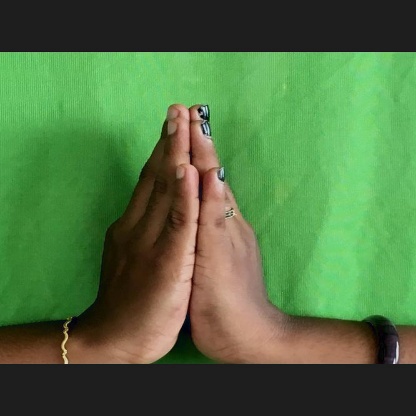
Mudra: Anjali